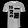
Label: T - shirt / top